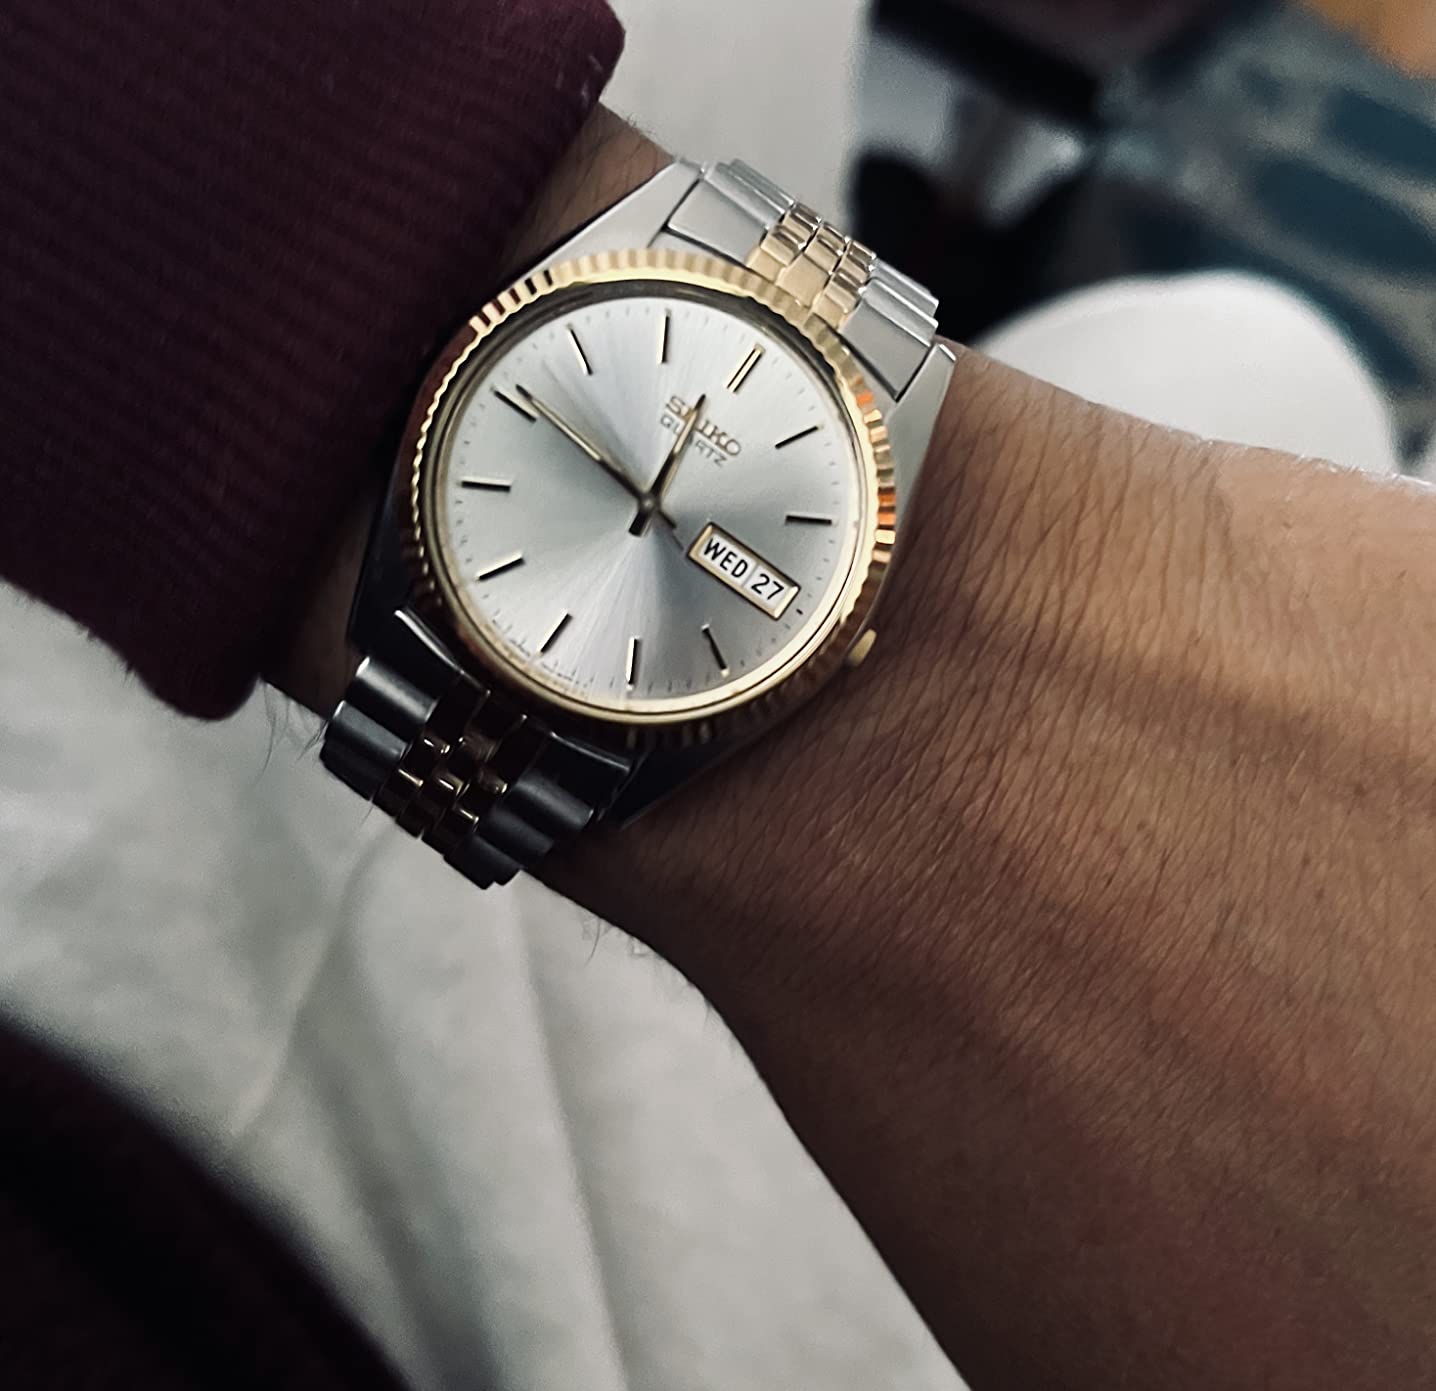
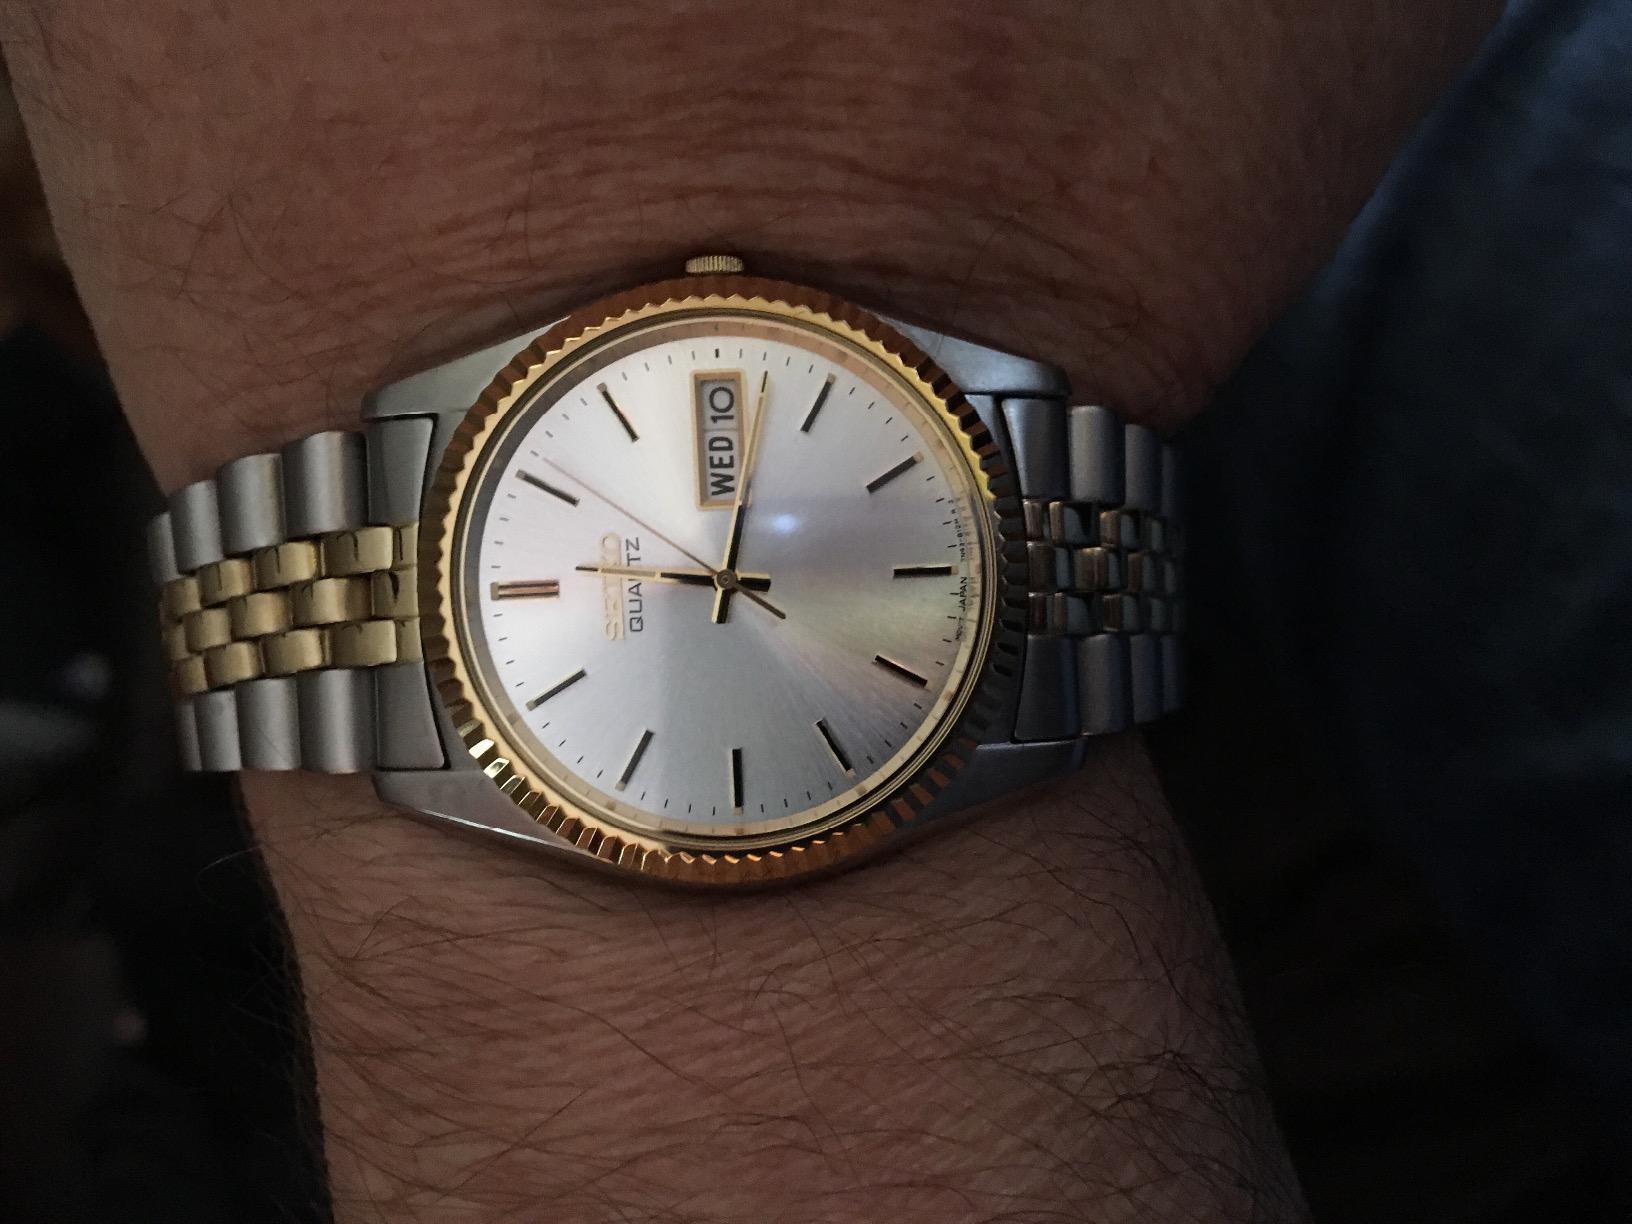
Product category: accessories_watch
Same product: yes